Morgue

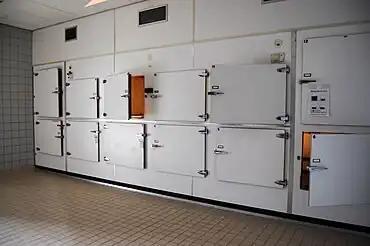
Inside view of an abandoned morgue in Deventer, Netherlands

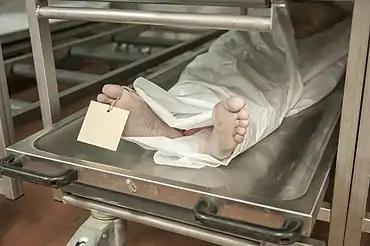
A close-up view of a dead body in the morgue in Charité.

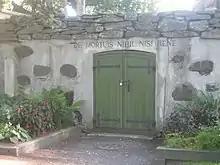
Latin phrase ""de mortuis nihil nisi bene"" ("Of the dead, say nothing but good") written at the old morgue of Eura Church in Eura, Finland

A morgue or mortuary (in a hospital or elsewhere) is a place used for the storage of human corpses awaiting identification (ID), removal for autopsy, respectful burial, cremation or other methods of disposal. In modern times, corpses have customarily been refrigerated to delay decomposition.